Homie the Clown

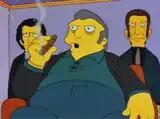
Silverman inserted a low-angle shot of Fat Tony sitting in a chair as a tribute to a similar shot of Sydney Greenstreet's character in "The Maltese Falcon".

In its original broadcast, "Homie the Clown" finished 59th (tied with "Behind Closed Doors II") in the ratings for the week of February 5 to February 12, 1995, helping Fox to an overall Nielsen rating of 7.9. The episode was the fifth highest rated show on the Fox network that week.